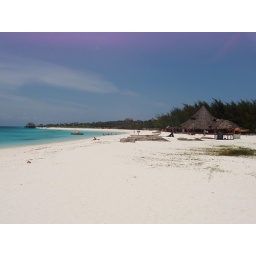
Spent 4 days on the powder white sands and swimming in the turquoise water of the coast of zanzibar - very very nice.